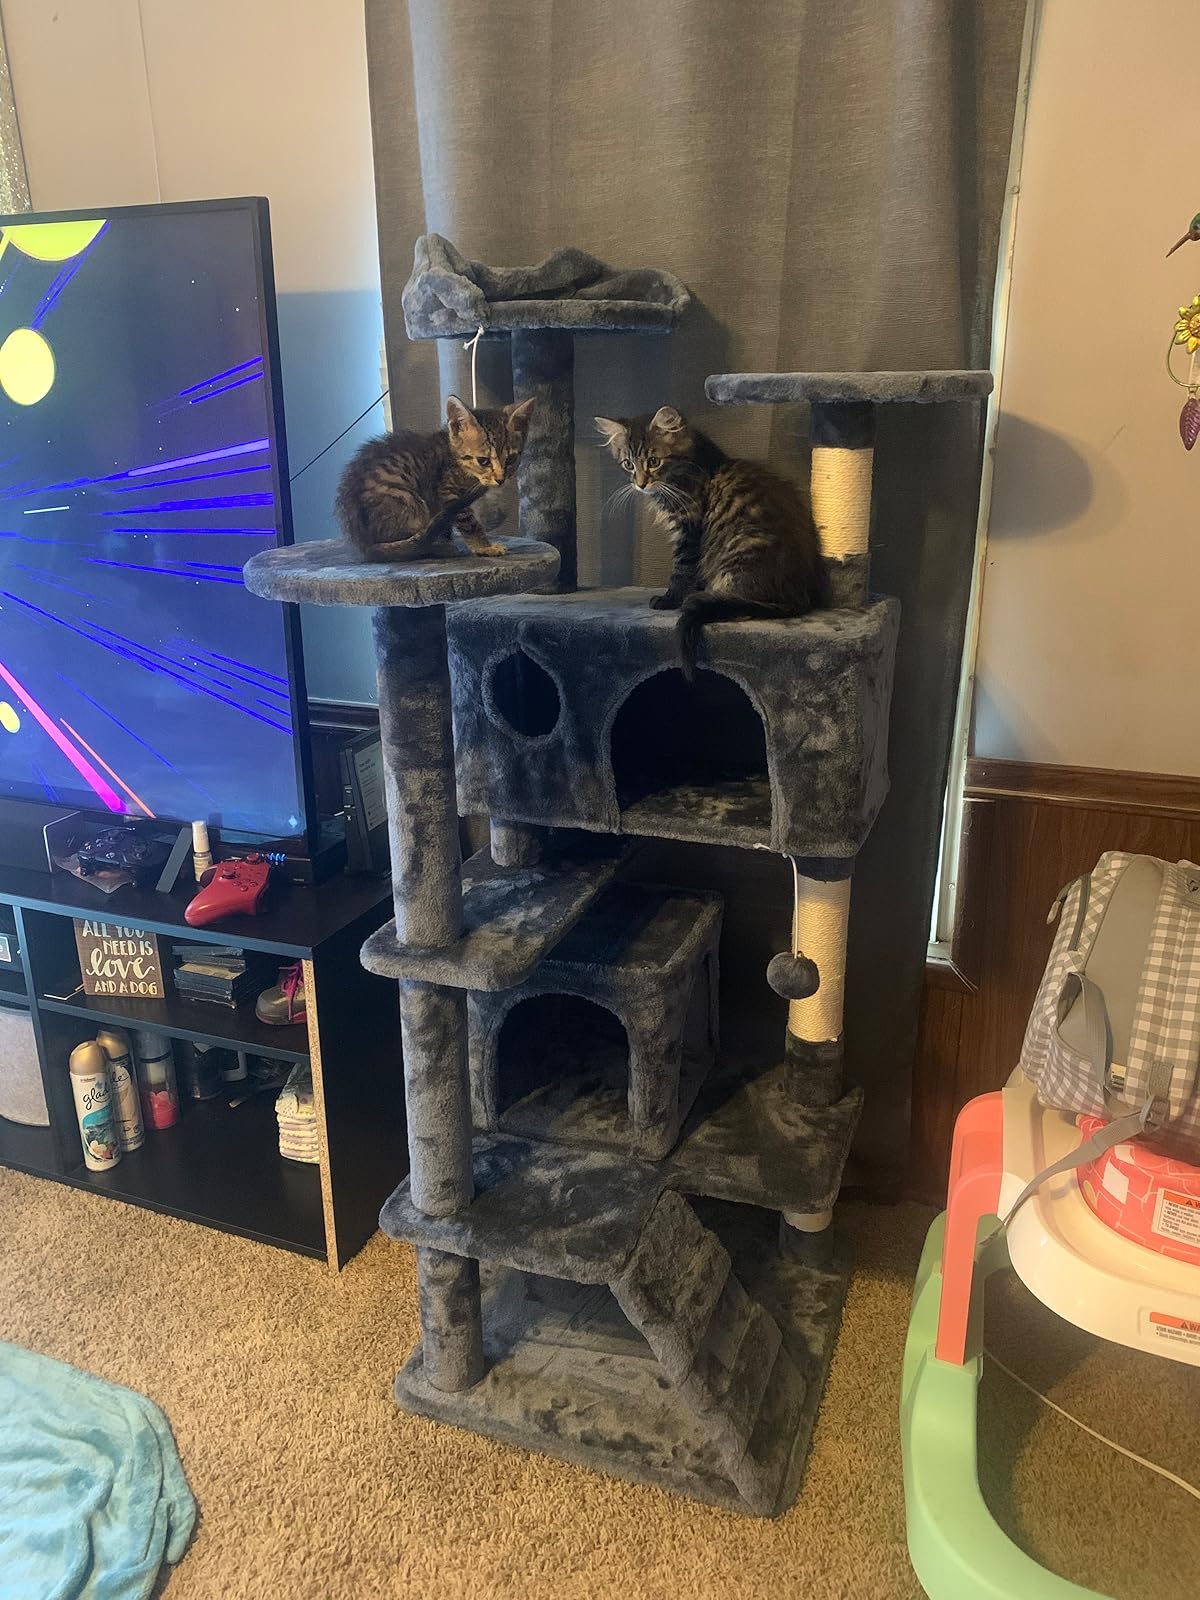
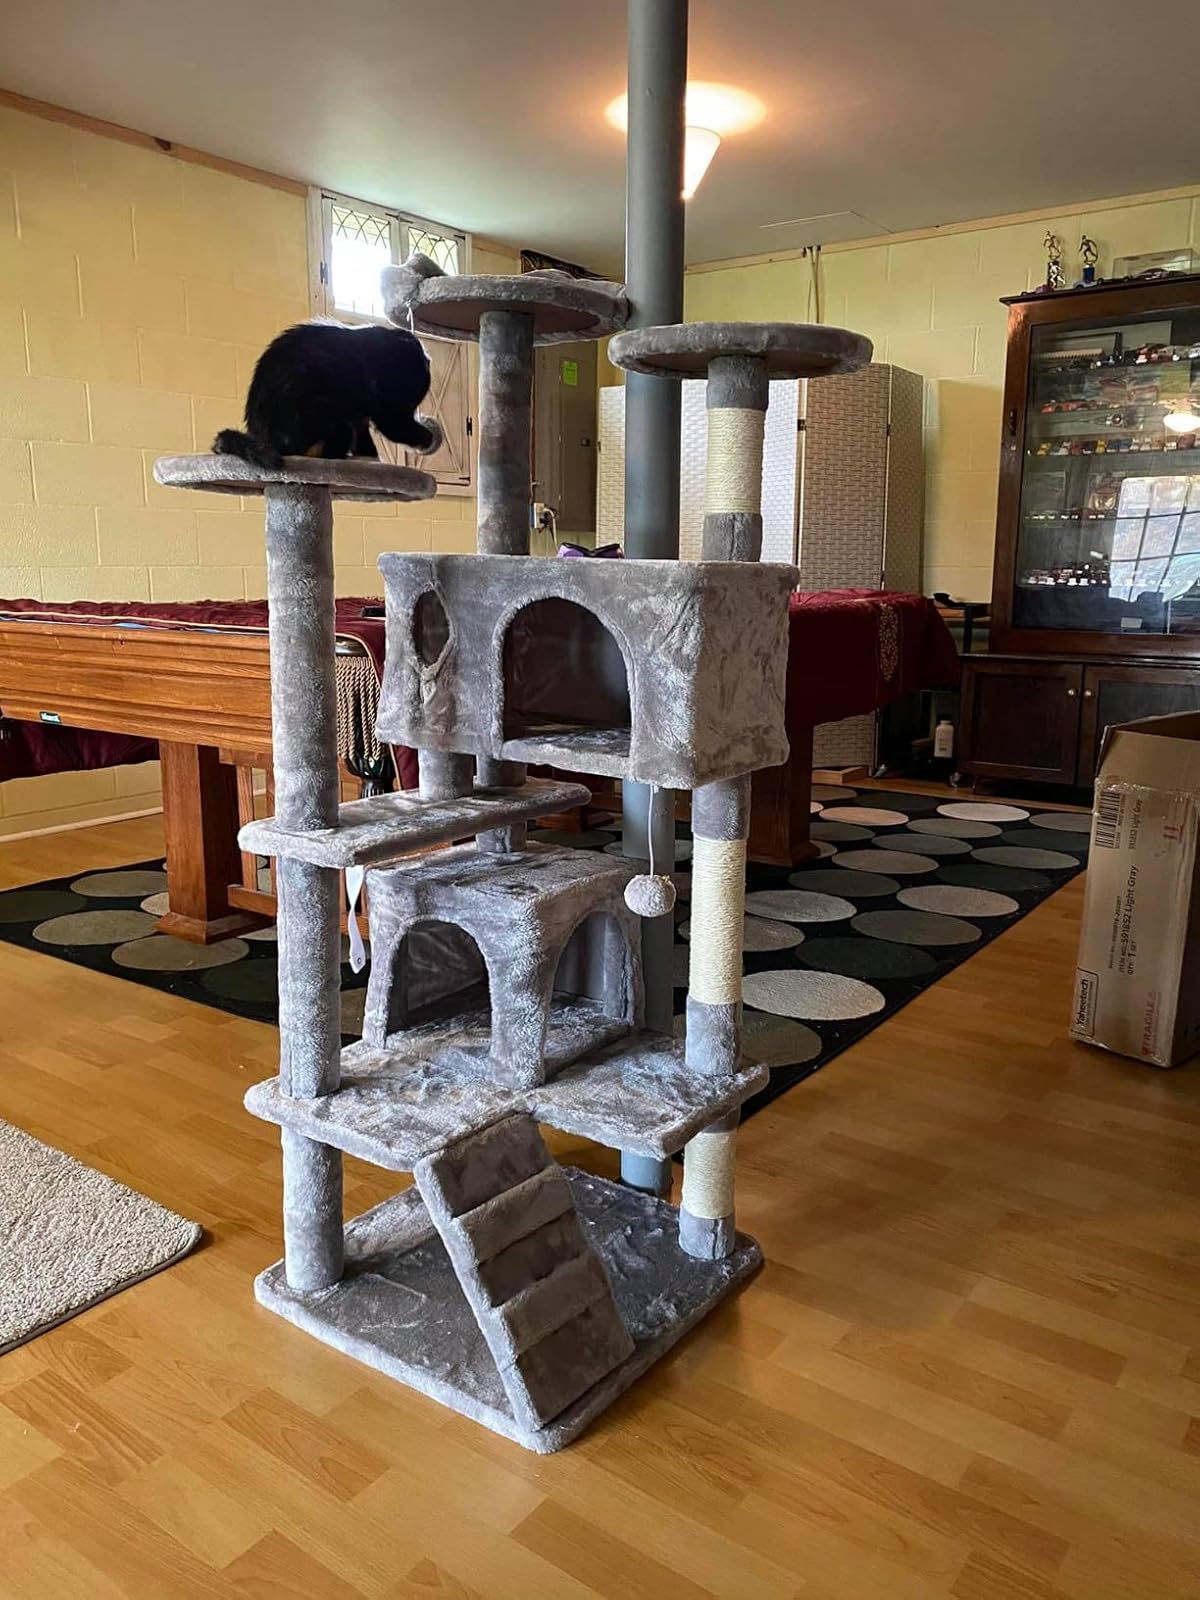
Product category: items_cat tree
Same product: yes